Henny Youngman

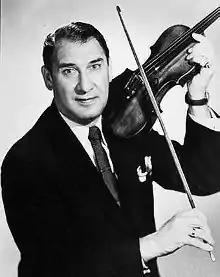
Youngman, photographed in 1957

Henry "Henny" Youngman (March 16, 1906 – February 24, 1998) was an English-born American comedian and musician famous for his mastery of the "one-liner", his best known being "Take my wife... please".